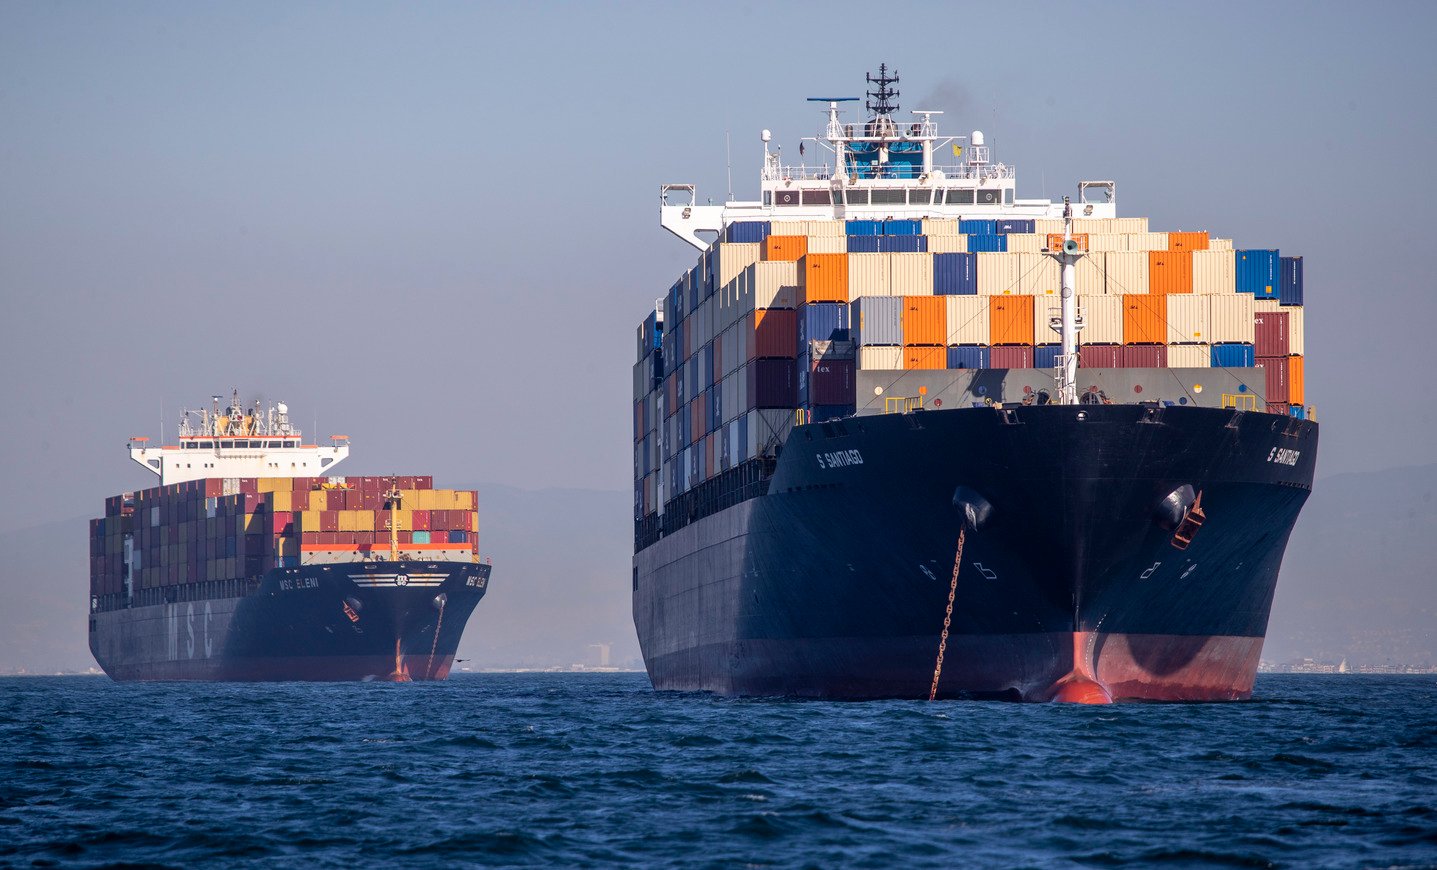
Vehicle type: Ships